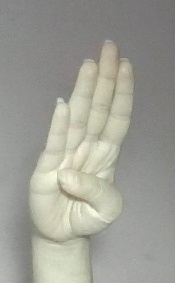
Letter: kaaf